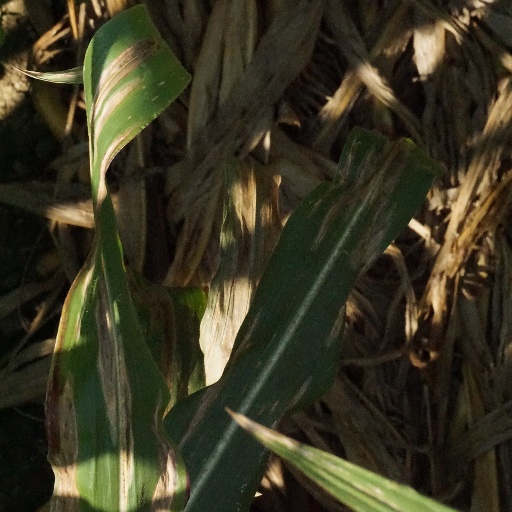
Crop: maize; corn